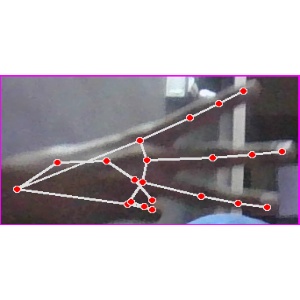
अक्षर: भ